U2 360° Tour

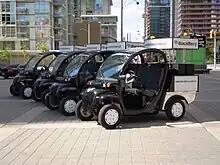
Cars with the BlackBerry and U2 branding in front of Rogers Centre in Toronto.

The tour was U2's first under their 12-year deal with Live Nation. It was sponsored by BlackBerry, in a move that broke U2's prior relationship with Apple Inc. and opened possibilities for collaborations between U2 and Research in Motion on mobile music experiences. Lead singer Bono said of the new relationship, "I'm very excited about this. Research in Motion is going to give us what Apple wouldn't: access to their labs and their people so we can do something really spectacular." The explicit corporate sponsorship of a tour was a first for the group, and was due to the anticipated production costs being higher than for any previous U2 tour. The first commercials for a new BlackBerry application, called the "U2 Mobile App", began airing in early July 2009 against the song "I'll Go Crazy If I Don't Go Crazy Tonight"; the application allows the user to listen to the album "No Line on the Horizon", contains a news section which features updates about the tour, and an interactive section that allows the sharing of images and enables the user to see their position during a concert relative to the band and other application users. Models of the stage were added to Google Earth approximately a week before the scheduled concert took place; tour architect Mark Fisher stated, "We thought it would be interesting to put up on Google Earth a piece of portable architecture."